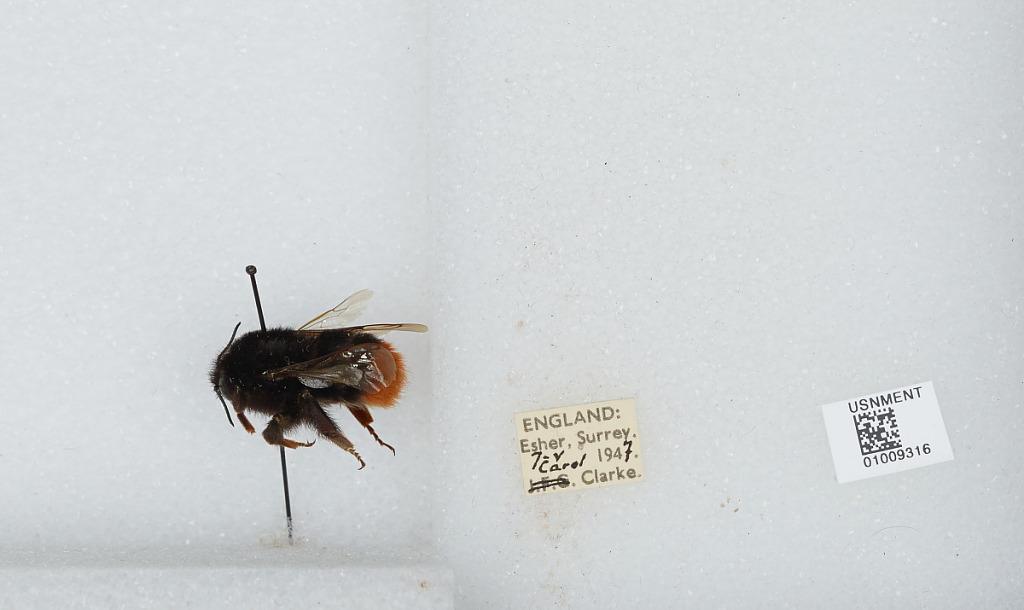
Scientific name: Bombus (Melanobombus) lapidarius lapidarius (Linnaeus)
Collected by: C. Clarke
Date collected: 1947-5-7
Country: United Kingdom
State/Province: England
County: Surrey
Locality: Esher
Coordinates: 51.3692, -0.365